River House, York

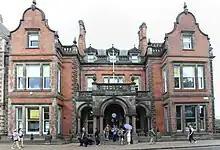
Museum Street facade of River House, in 2018

The building was constructed in 1868, as the Yorkshire Club. The Yorkshire Club had been founded in 1839, at 5 St Leonard's Place, and grew by absorbing the Yorkshire Union Hunt Club in 1856. With its larger membership, it decided to move to bigger, purpose-built premises, on a prominent site on the south side of Museum Street, next to Lendal Bridge. The site enabled it to have a private waterfront area on the River Ouse, which is now the Lendal Boatyard. Inside, there was a dining room, bar, billiards room, studies and bedrooms.